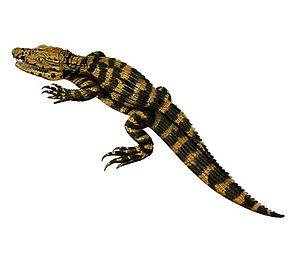
Caiman niger = Melanosuchus niger (Caïman noir)
Le Caïman noir, Melanosuchus niger, unique représentant du genre Melanosuchus, est une espèce de crocodiliens de la famille des Alligatoridae. En France, sa présence à l'état sauvage se limite à la Guyane et il y est intégralement protégé.